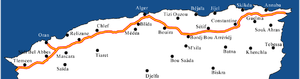
L'Autoroute Est-Ouest, d'une longueur de 1216 km (en construction, livraison prévue pour 2009), et les principales agglomérations de plus de 100 000 habitants du nord de l'Algérie.
Le transport en Algérie est diversifié vu la superficie de l'Algérie.
L'autoroute transmaghrébine est un projet d'autoroute maghrébine qui doit traverser la Mauritanie, le Sahara occidental, le Maroc, l'Algérie, la Tunisie et la Libye. Elle est composée d'un axe atlantique de Nouakchott à Rabat et d'un axe méditerranéen de Rabat à Tripoli passant par Alger et Tunis.
L’autoroute est-ouest est un projet autoroutier traversant toute l'Algérie parallèlement aux côtes méditerranéennes. L'autoroute doit relier la frontière tunisienne près de la ville d'El Kala à la frontière marocaine près de celle de Maghnia en passant près des grandes villes algériennes du nord tel que Annaba, Skikda, Constantine, Setif, Alger, Sidi Bel abbès, Chlef, Oran et Tlemcen, sur une distance de 1 216 km.